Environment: real
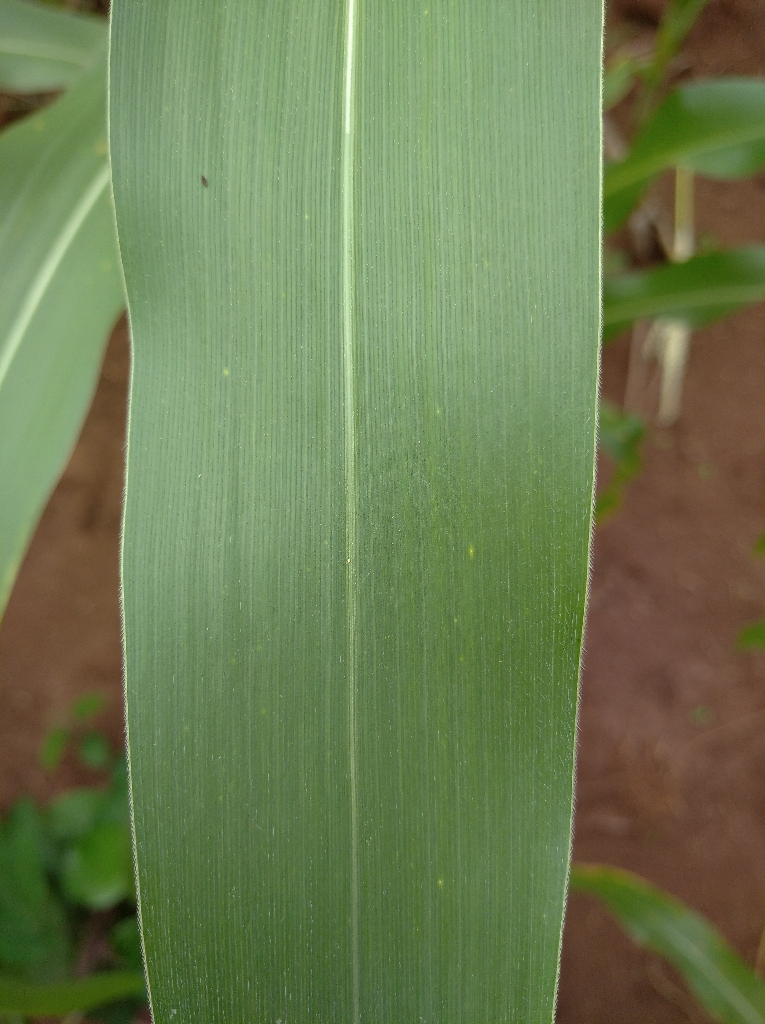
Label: healthy